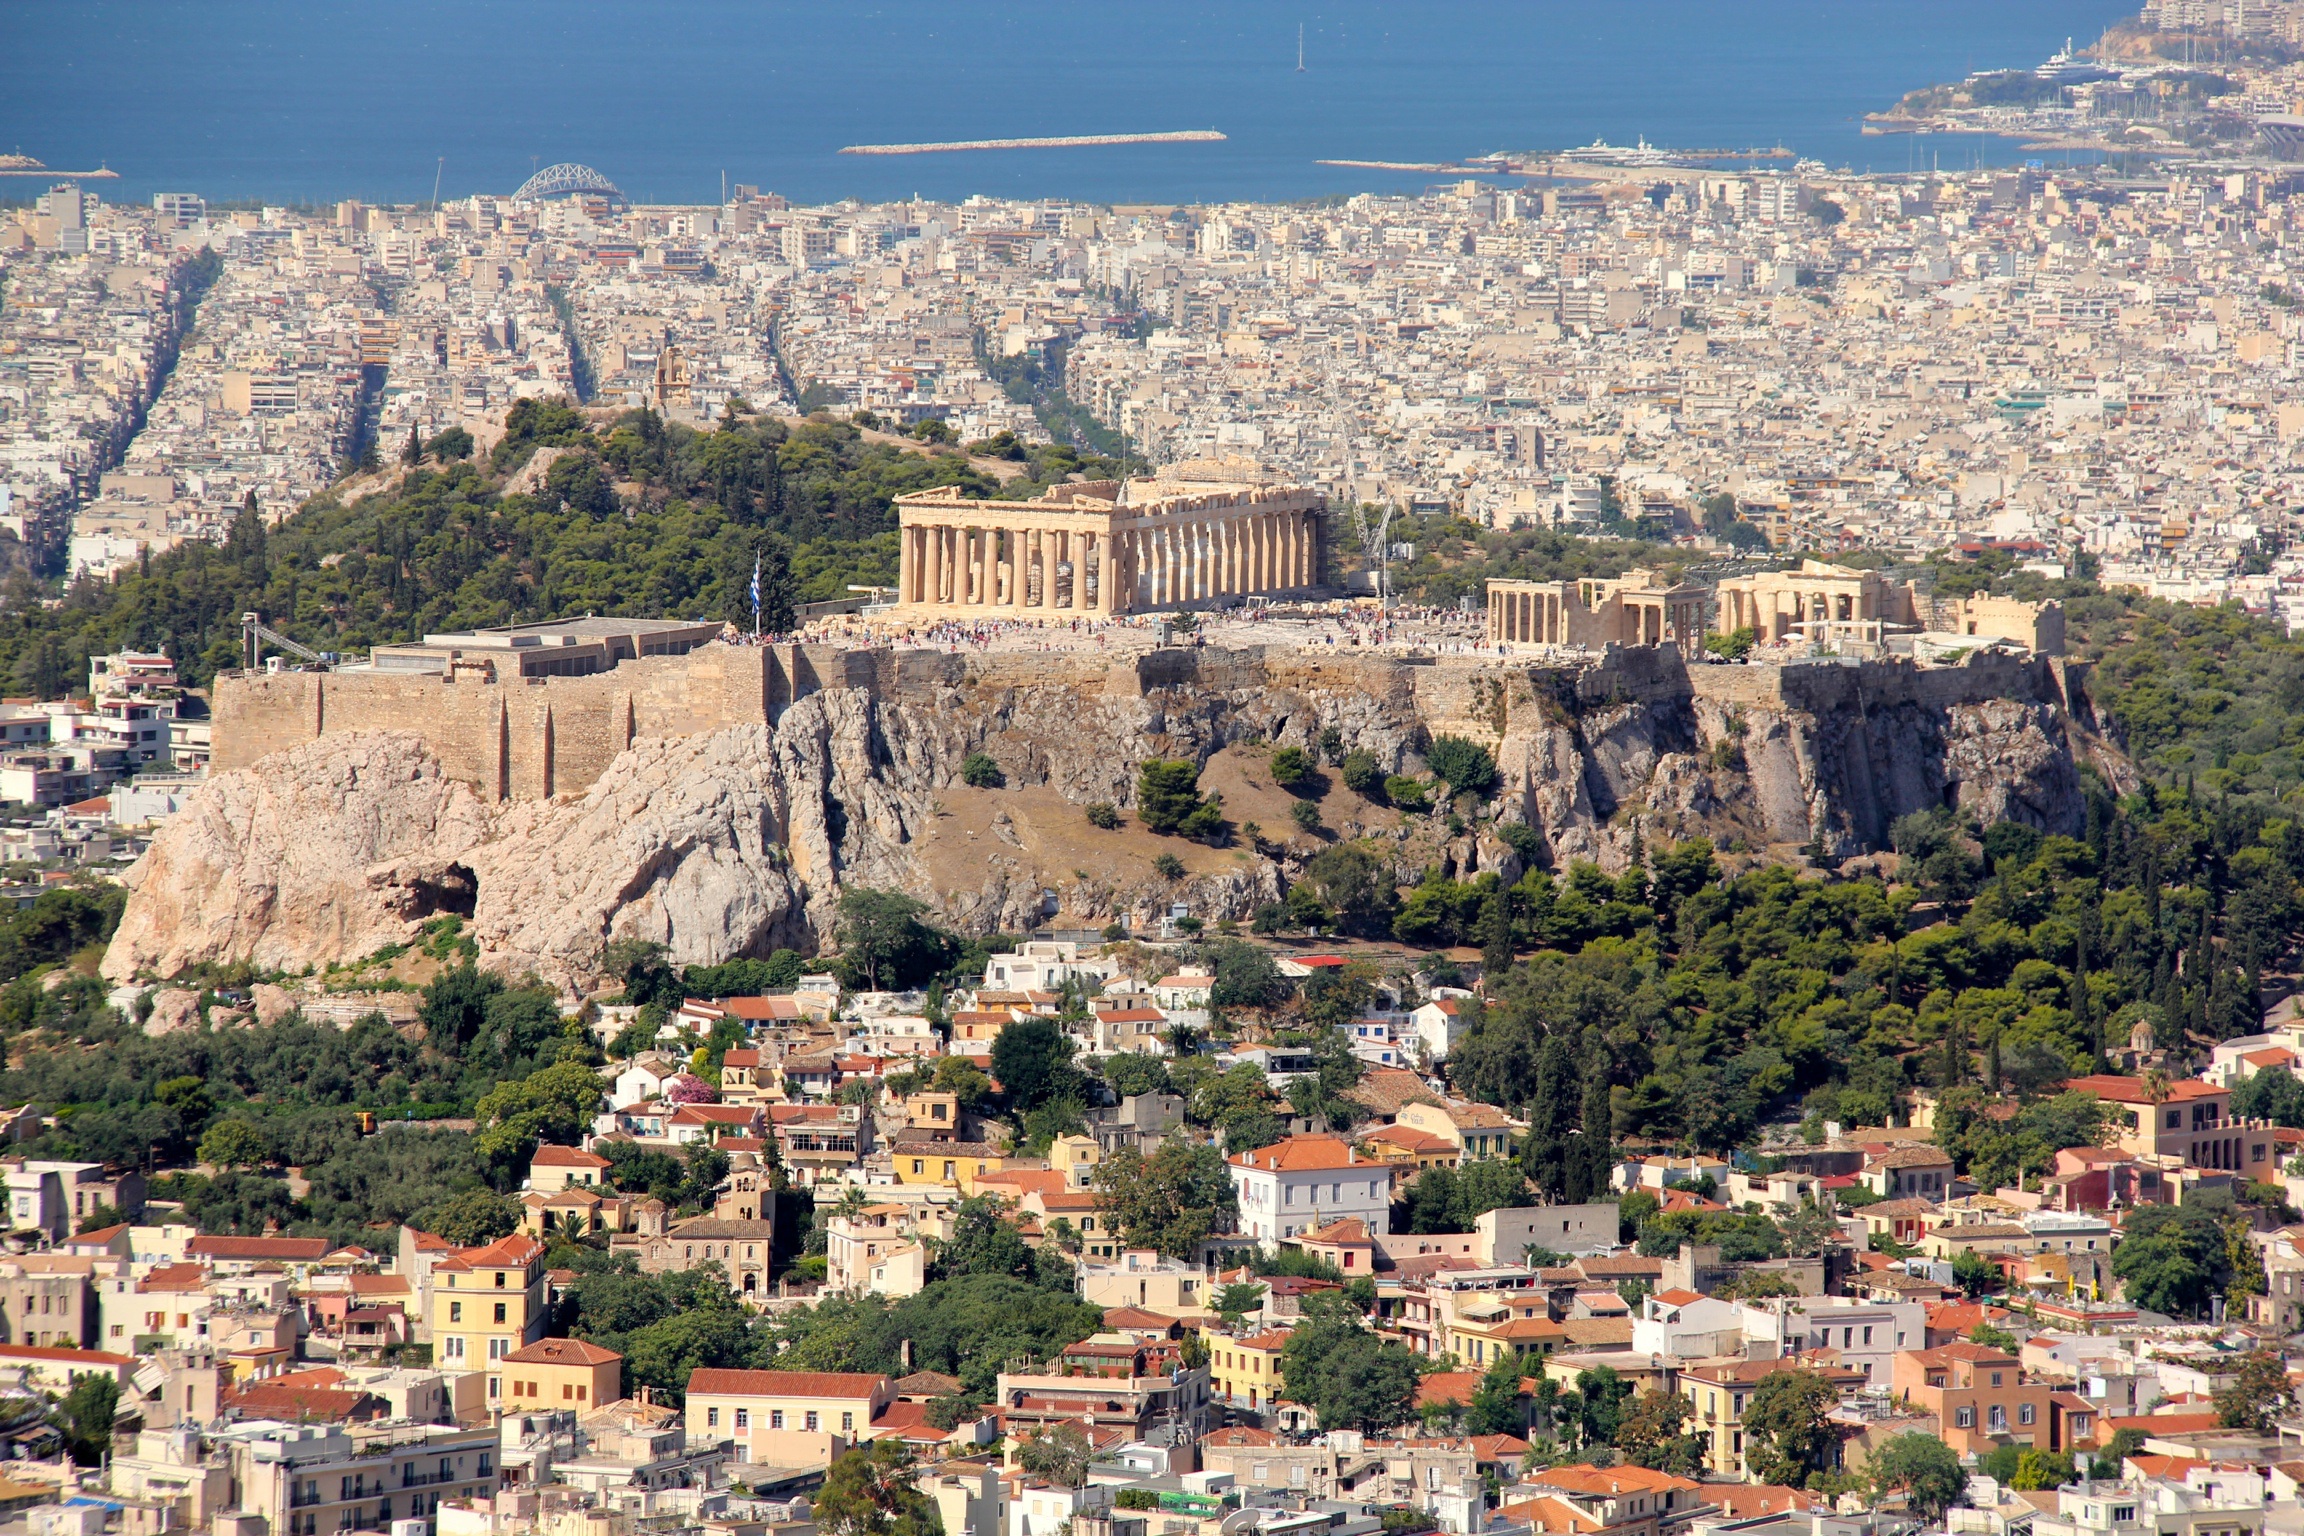
architecture, antique, town, building, city, cityscape, panorama, summer, village, greek, mediterranean, landmark, sightseeing, places of interest, temple, vision, greece, athens, acropolis, bird's eye view, aerial photography, unesco world heritage site, hellas, temple complex, historic site, ancient history, geographical feature, human settlement